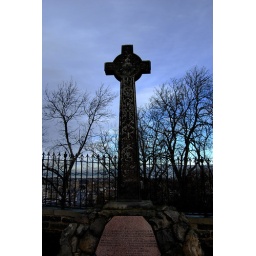
A Celtic cross near Edinburgh castle